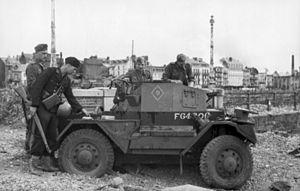
La Daimler Scout Car, plus connue en service comme le Daimler Dingo, est un véhicule de reconnaissance rapide faiblement blindé tout-terrain britannique de la Seconde Guerre mondiale. Il servit également aux liaisons et aux transmissions.